Scheduled monuments in East Ayrshire

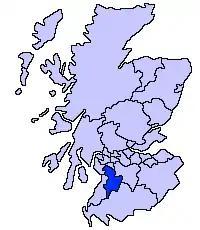
East Ayrshire shown within Scotland

A scheduled monument in Scotland is a nationally important archaeological site or monument which is given legal protection by being placed on a list (or "schedule") maintained by Historic Environment Scotland. The aim of scheduling is to preserve the country's most significant sites and monuments as far as possible in the form in which they have been inherited.